1991–92 Newcastle United F.C. season

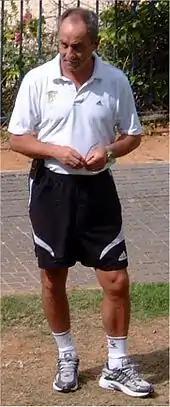
Ossie Ardiles

In a season that saw a change of manager, the club had three different chairmen: Gordon McKeag stepped down under pressure from the Magpie Group consortium, to be replaced by board member George Forbes, before Sir John Hall, the head of the Magpie Group since the late 1980s, replaced Forbes